Ocotea

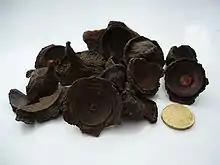
Dried ishpingo ("O. quixos") cupules can be used as spice.

"Ocotea" produce essential oils, which are rich in camphor and safrole. East African camphorwood ("O. usambarensis"), Peruvian rosewood ("O. cernua") and Brazilian sassafras ("O. odorifera") are traded internationally.